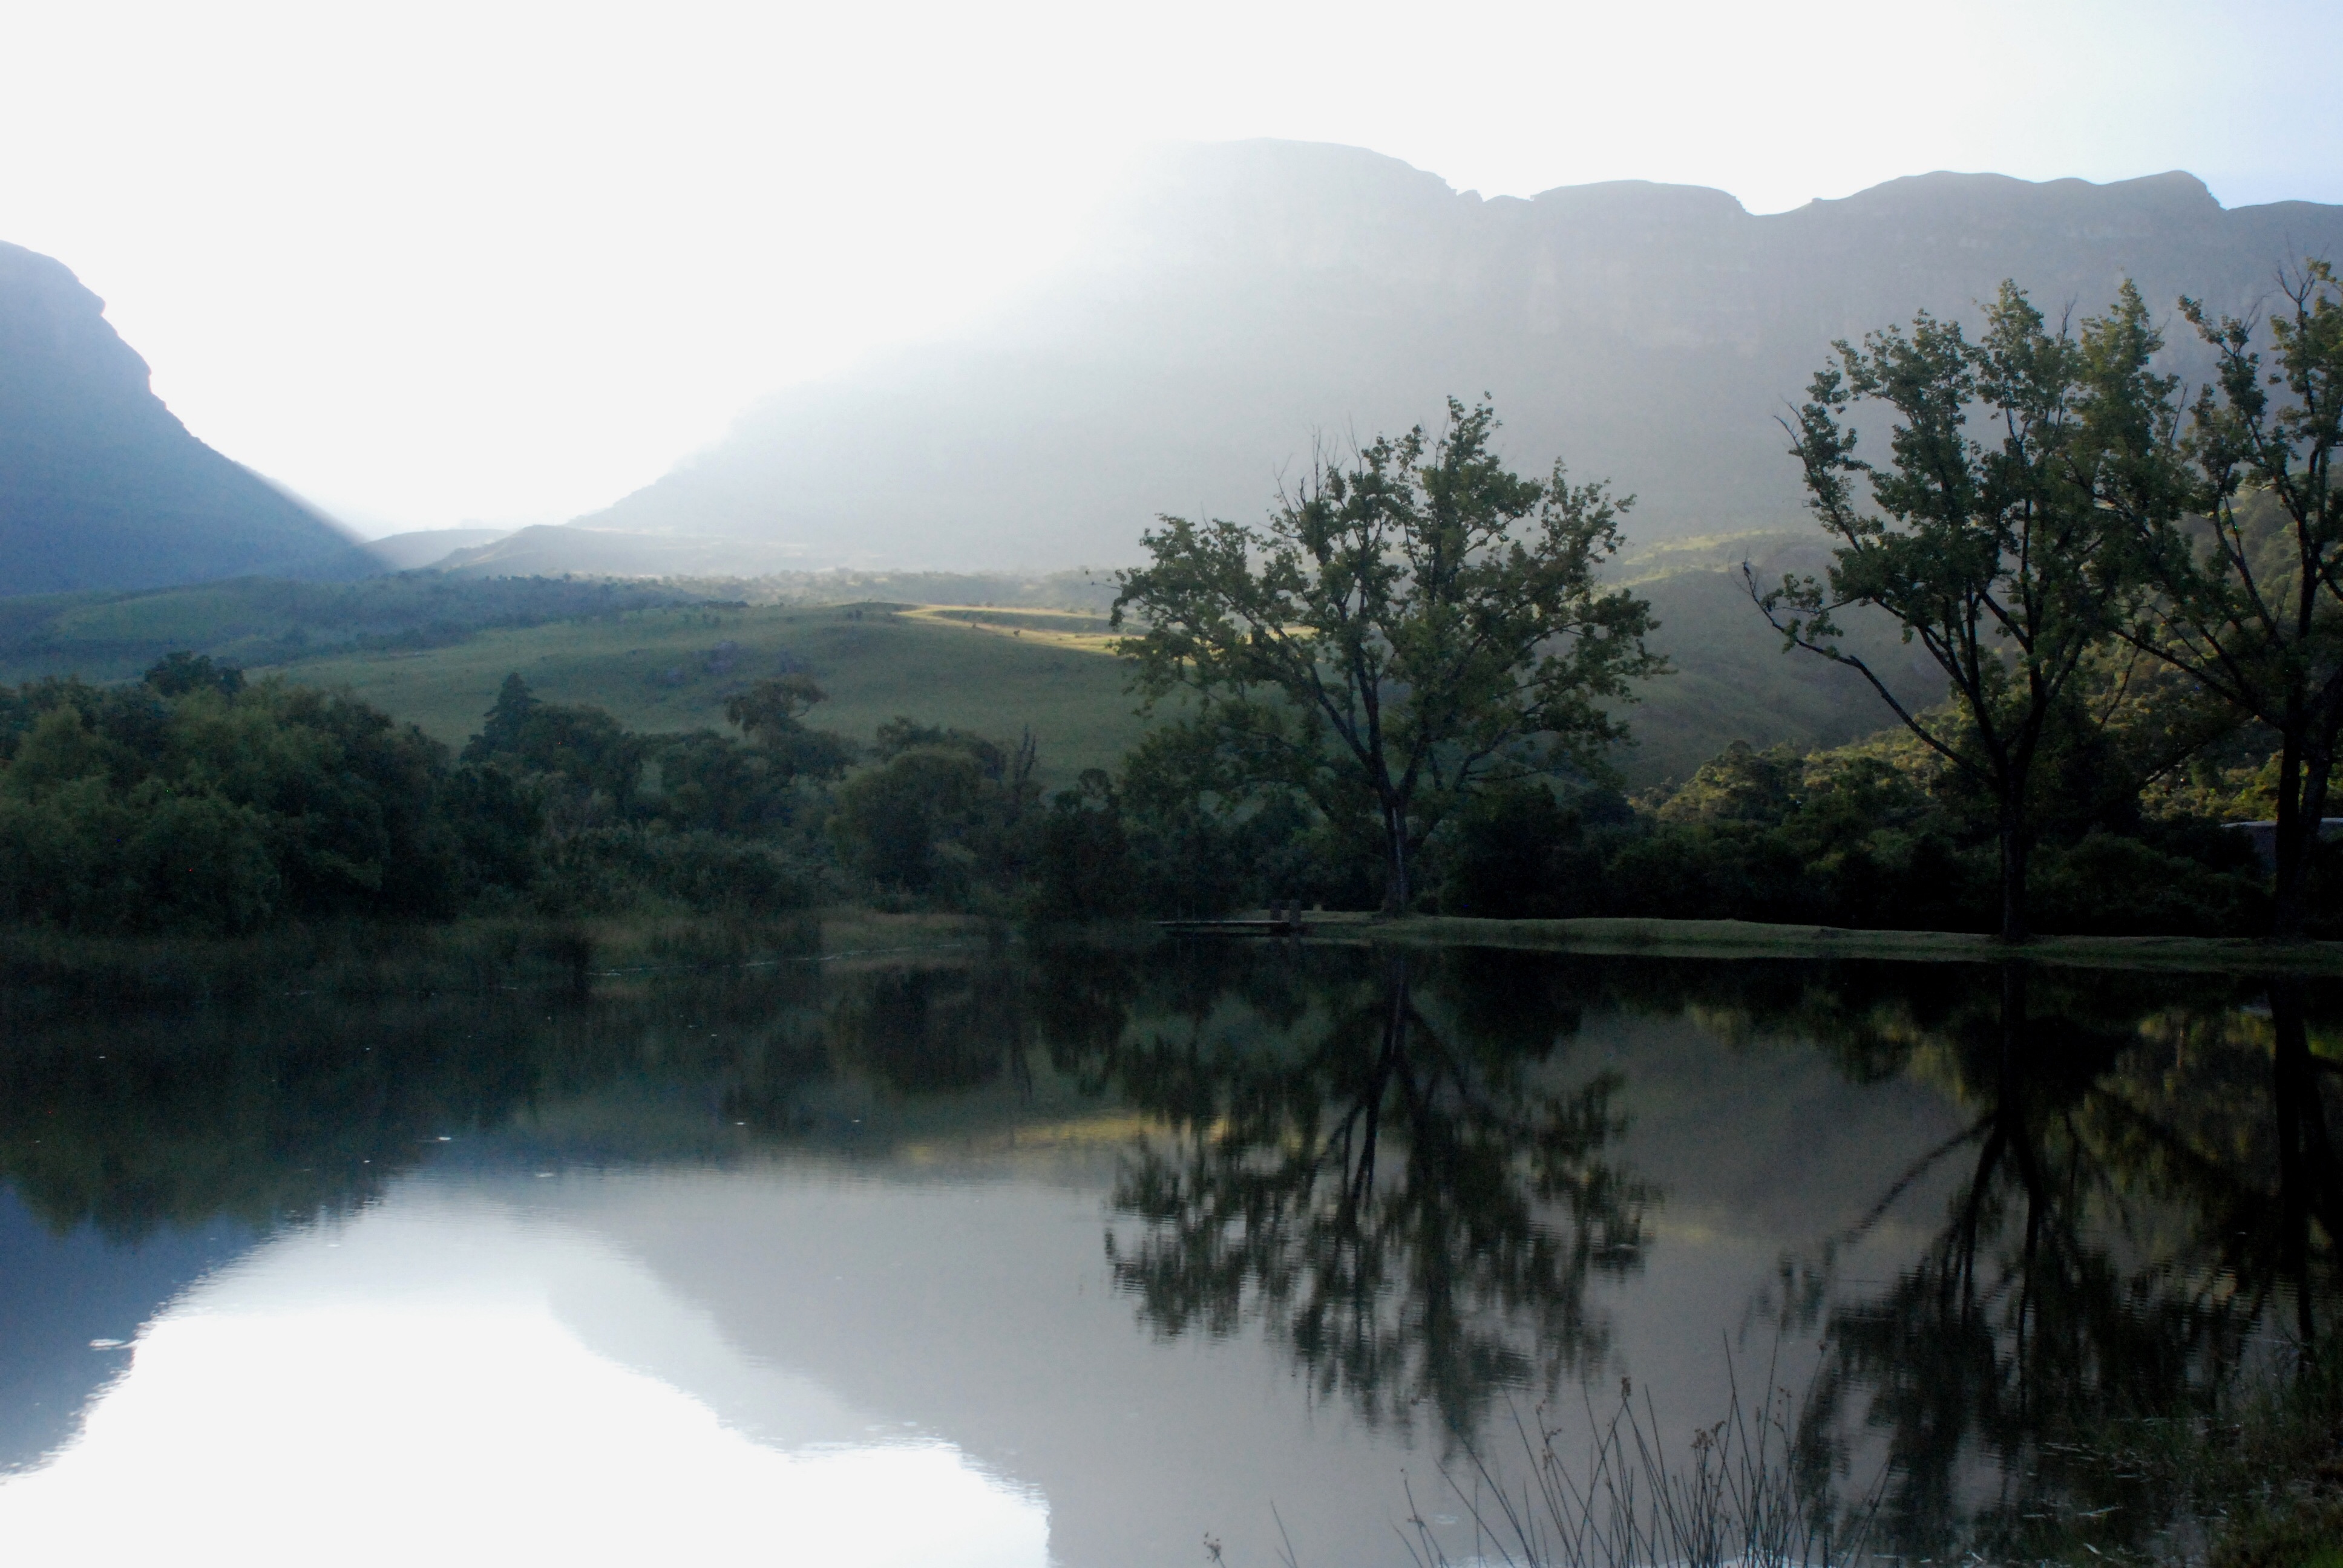
landscape, water, nature, mountain, lake, river, mystical, pond, reflection, reservoir, body of water, mood, loch, ecosystem, back light, atmospheric phenomenon